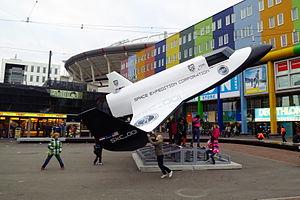
Le Lynx est un projet d'avion fusée biplace piloté destiné au tourisme spatial développé par la société XCOR Aerospace. Le projet est abandonné en 2017 lorsque XCOR Aerospace fait faillite.